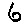
Label: 6